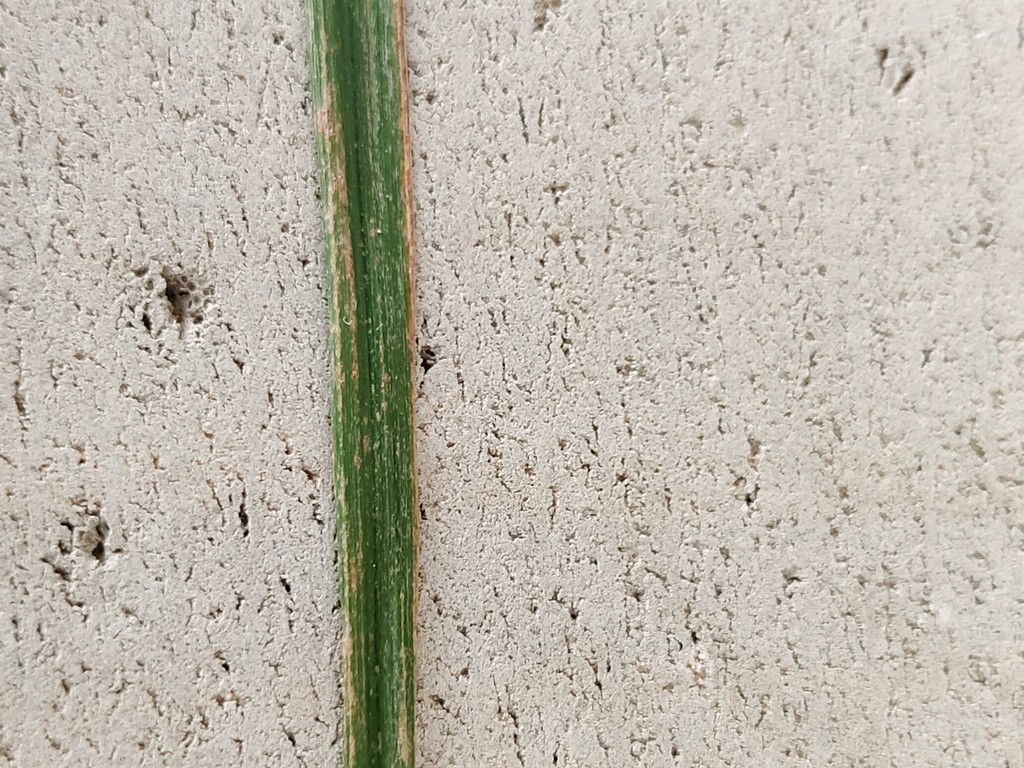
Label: Unhealthy